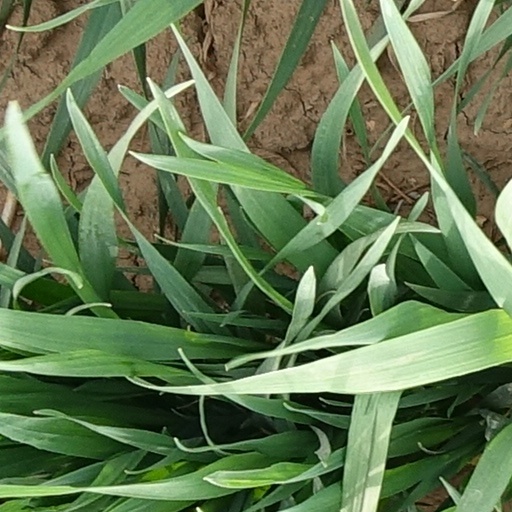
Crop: wheat